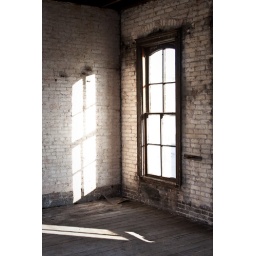
Wandering around downtown for Art Downtown Friday evening. A window in the &amp;quot;Flat Iron&amp;quot; building at Emerge.